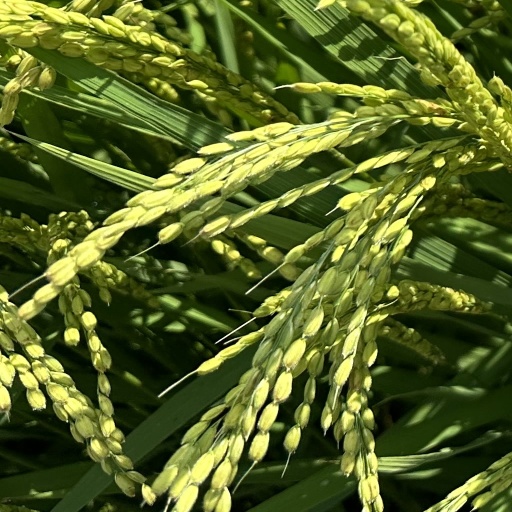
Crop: rice